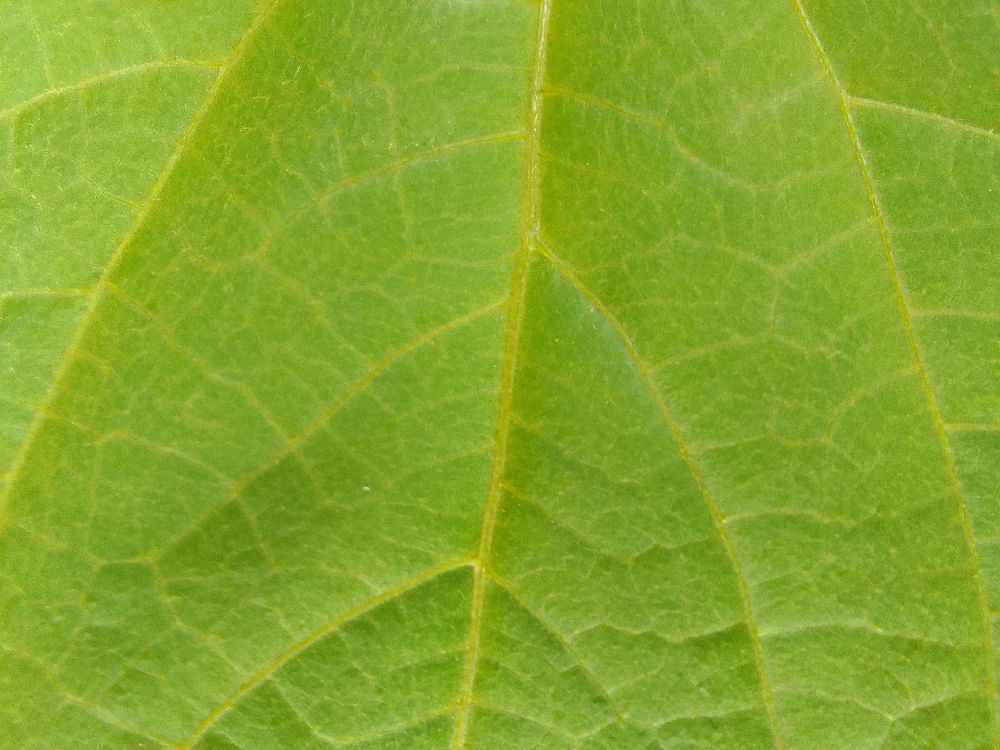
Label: healthy